Casting the Runes (Playhouse)

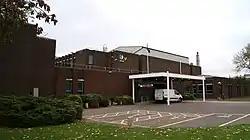
The Leeds Studios were used for exterior shots. Seen here in 2013

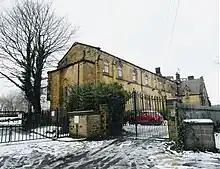
The former rectory/church hall on St Mary’s Street in Leeds was used as the home of Karswell

The drama was shot exclusively in a snowy Leeds and the surrounding area during the winter of 1978. The exterior shots of Dunning arriving at the television studios were filmed at The Leeds Studios of ITV Yorkshire on Kirstall Road in Leeds. The former rectory/church hall (now private flats) on St. Mary's Street served as the former rectory in which Karswell was living. St Mary’s church in Mabgate, which is seen in the drama, was demolished around 1980 after falling into disrepair. Other scenes were filmed in St. Mary’s Park while the shot of Karswell standing at the peak of a steep footbridge was filmed on St. Mary’s Street on the bridge crossing the New York Road. Karswell passes the curse to Dunning in the Brotherton Library at the University of Leeds.